Arjun Bijlani

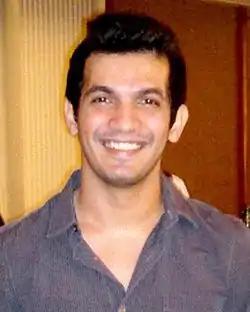
Bijlani in 2012

In 2012, Arjun hosted UTV Bindass's reality talk show "Dell Inspiron Road Diaries". The same year, he also acted in Magic Lantern's telefilm "Teri Meri Love Stories" on Star Plus opposite Neha Janpandit where he played the role of Raghu, an uncultured guy. Next, he did short films like "Full Phukre", "I Guess" and "Caught in the Web". He also appeared as Dev, a police inspector in the television series "Kaali – Ek Punar Avatar" opposite Aneri Vajani. His next appearance in 2013 was in the series "Chintu Ban Gaya Gentleman". His final appearance in 2013 was in the comedy-based cookery drama "Jo Biwi Se Kare Pyaar" on SAB TV, where he played the role of Aditya Khanna opposite Shweta Gulati. In 2014, he was a player on "Box Cricket League".